Byzantine North Africa

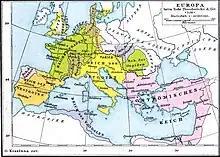
The Vandal kingdom a few years before the East Roman conquest, weakened by secessions and Moorish attacks.

In parts of western Roman North Africa in 439, with the conquest of Carthage by the Vandals under their king Geiseric, a de facto independent empire ruled by predominantly Germanic warriors had been established. This Vandal Kingdom dominated the western Mediterranean region with its powerful fleet and brought Corsica and Sardinia, the Balearic Islands and the western tip of Sicily under his control. This was extremely consequential for Western Rome, as Africa was a rich and heavily urbanized province; In addition to olive production, the function of the province as a granary for Western Rome, especially Italy, was of central importance.